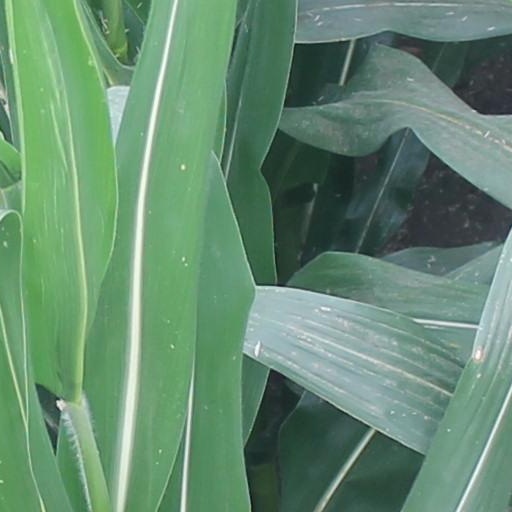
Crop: maize; corn